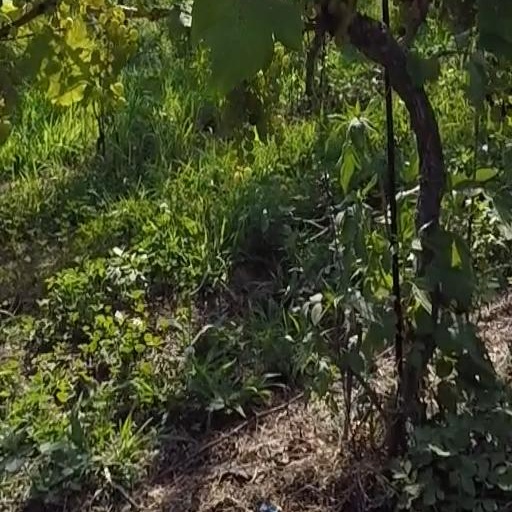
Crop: grape